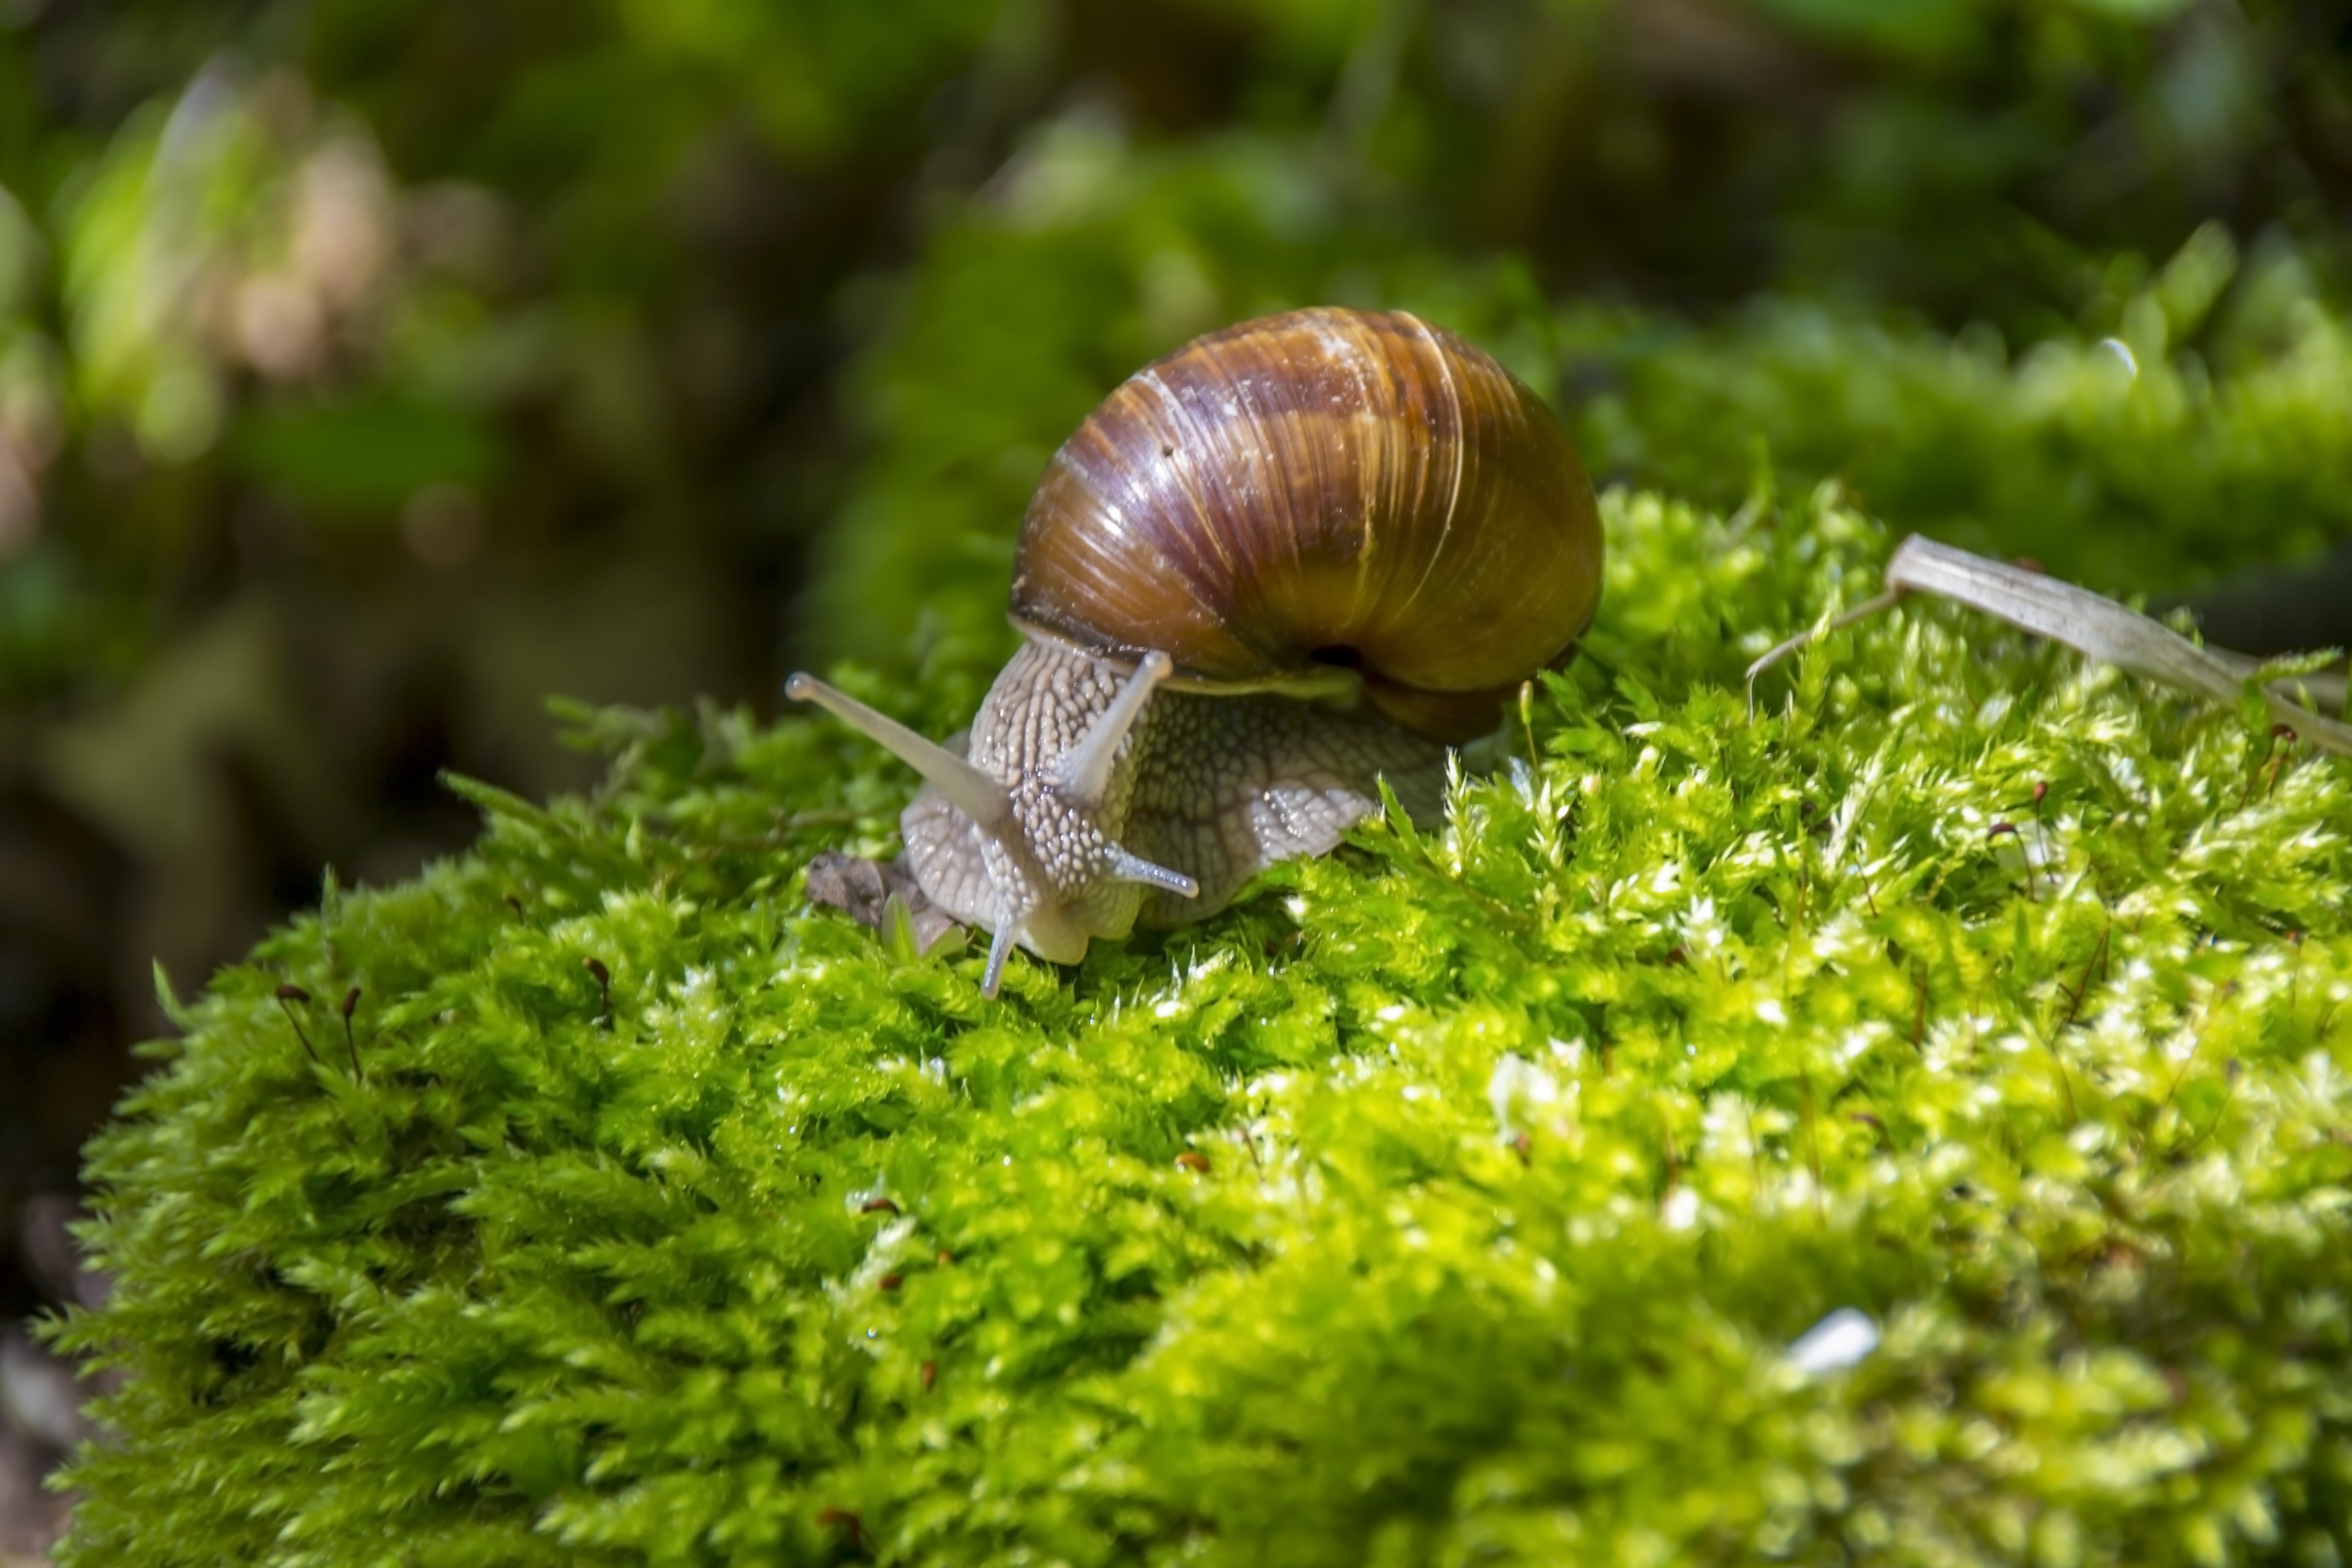
nature, forest, grass, white, traffic, farm, house, leaf, animal, food, spring, green, color, macro, brown, botany, garden, closeup, healthy, fauna, invertebrate, snail, earth, beautiful, soft, image, detail, edible, glossy, helix, near, the background, macro photography, french cuisine, the delicacy, winniczek, on the outside of the, snails and slugs